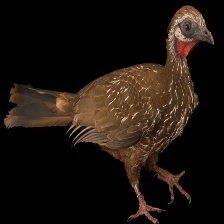
Species: BAND TAILED GUAN
Scientific name: PENELOPE ARGYROTIS